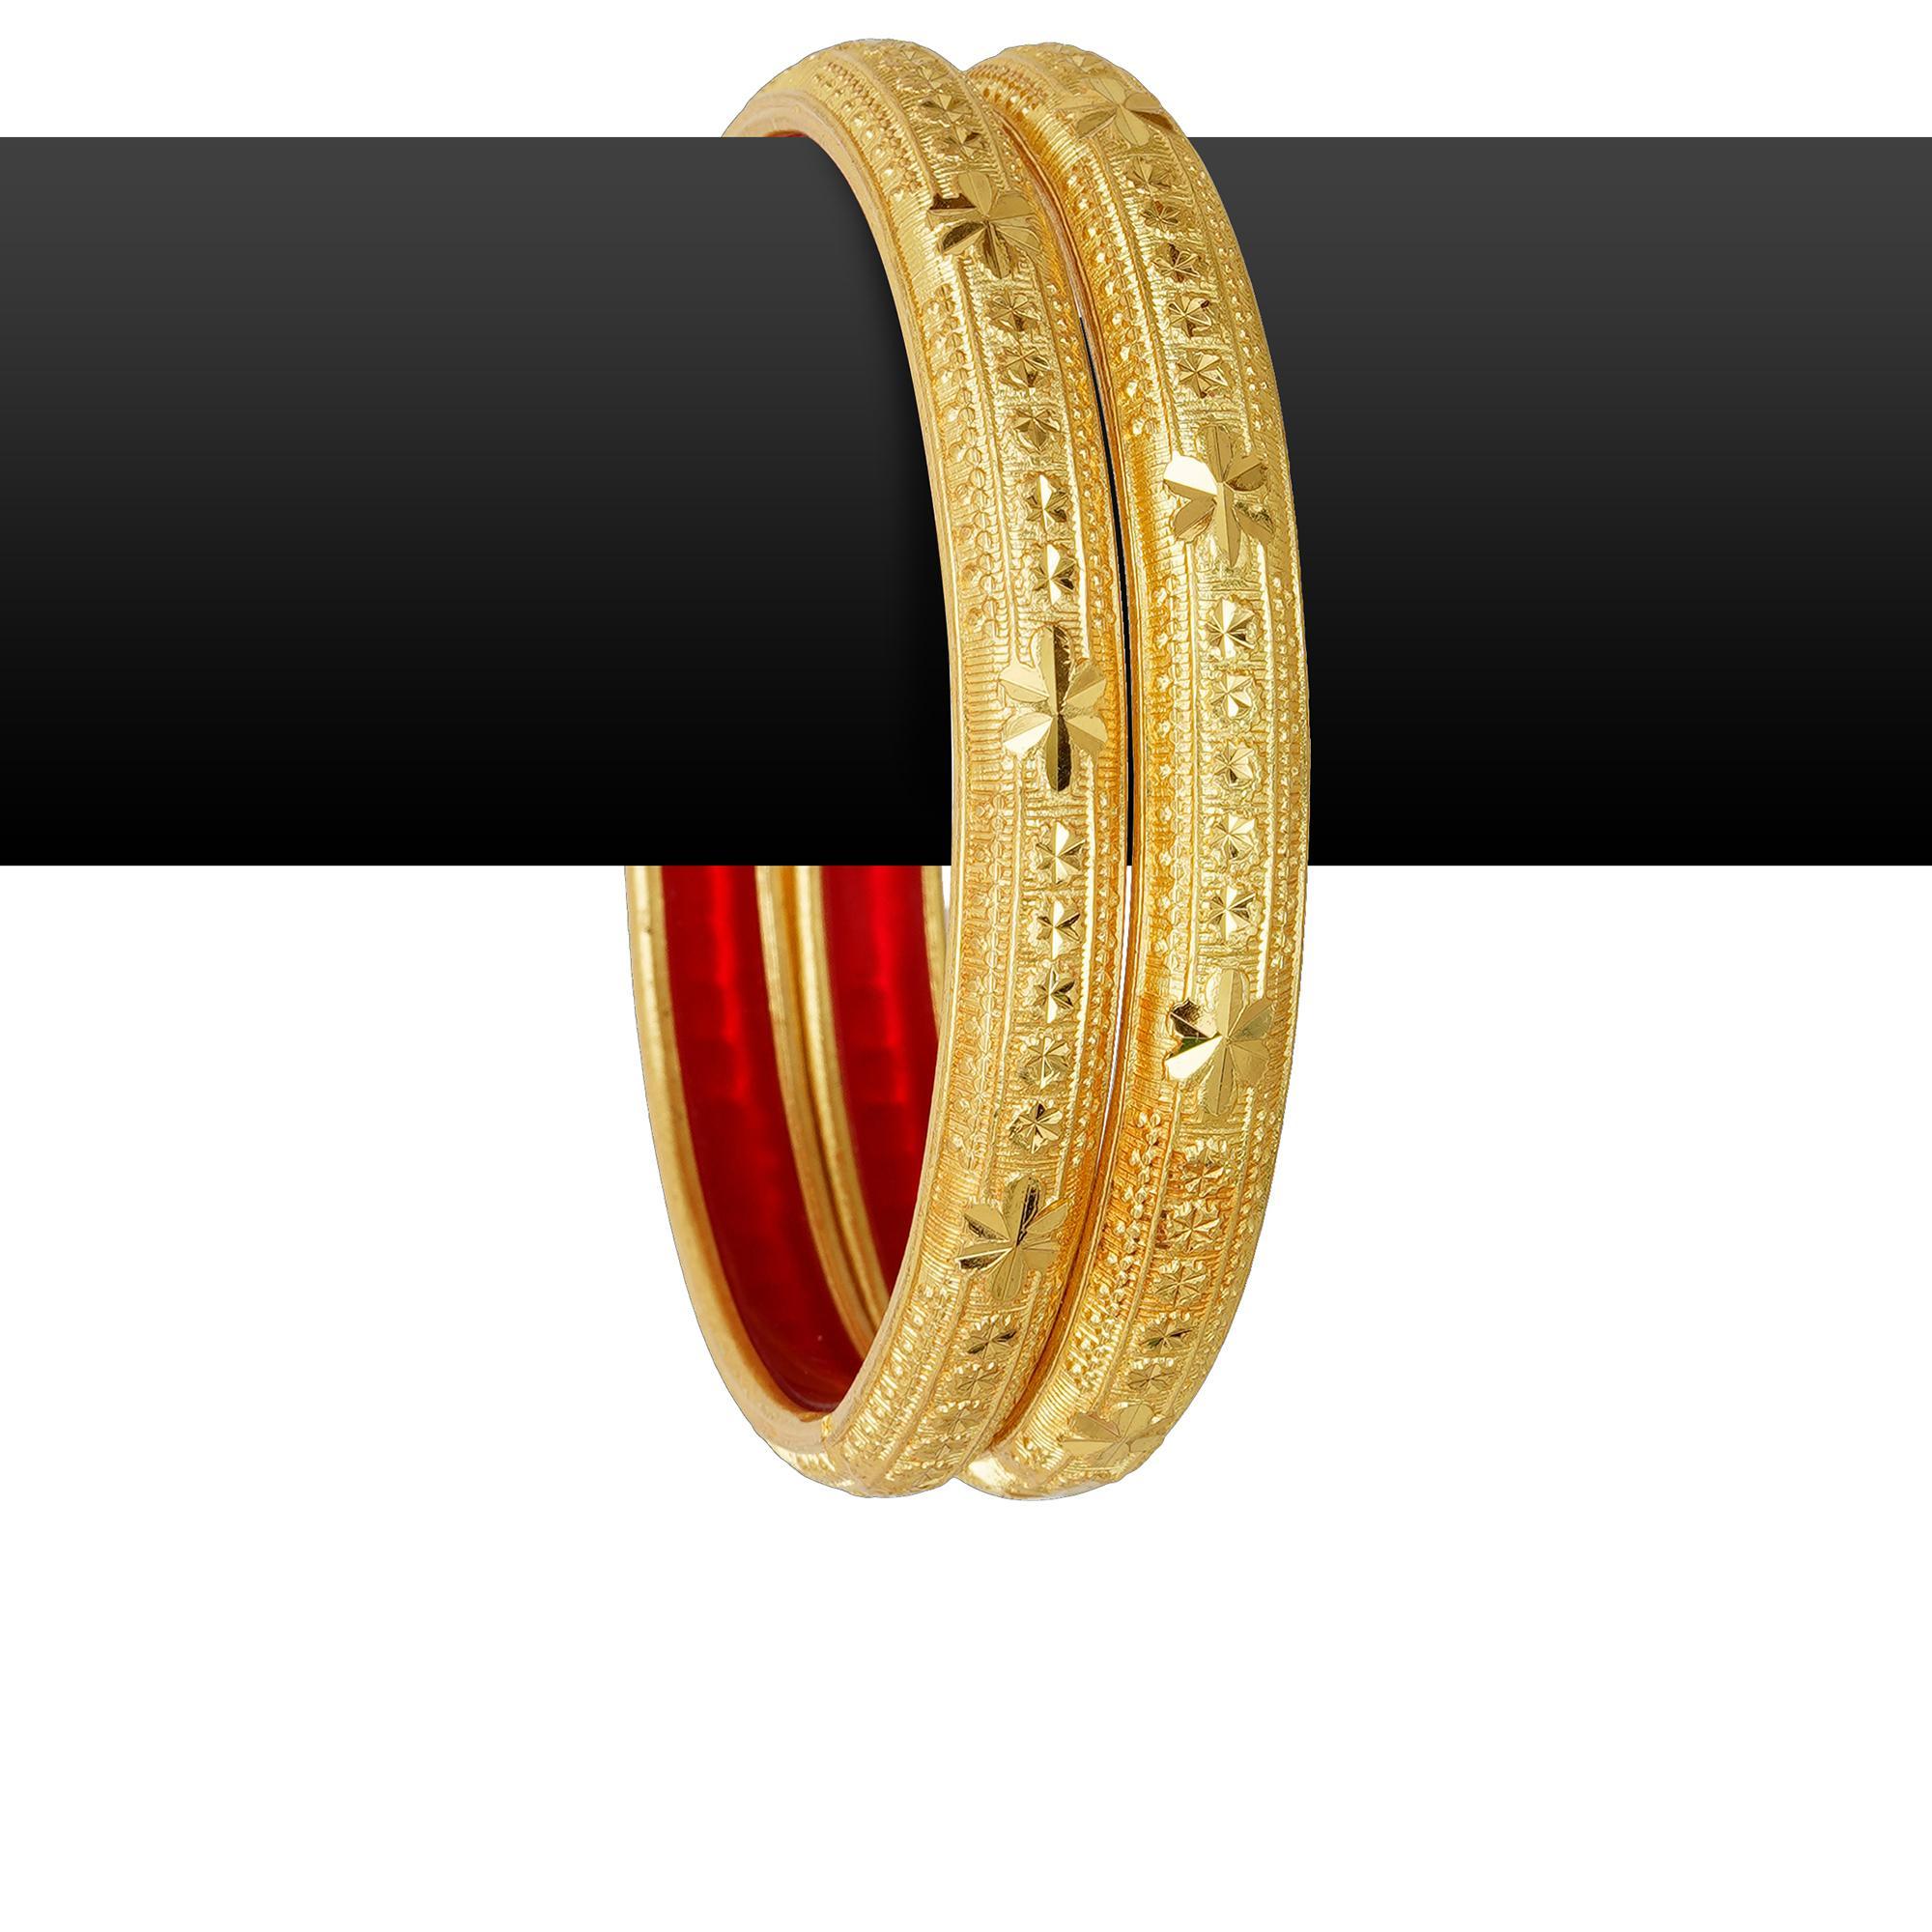
Joyeria Fashions Gold Plated Bangles Set (Pack of 2 Bangles)
Type: Bracelets & Bangles
Brand: Joyeria Fashions
Price: Rs. 295
Joyeria Fashions presents you long-lasting and ever-shining bangles, Get the beautiful ethnic look with these classic designer bangles, which are durable and does not get black easily even when worn daily, makes it a perfect piece of jewellery that can be worn with your favorite outfit to give it an ultimate glow. Joyeria Fashions presents you long-lasting and ever-shining bangles, Get the beautiful ethnic look with these classic designer bangles, which are durable and does not get black easily even when worn daily, makes it a perfect piece of jewellery that can be worn with your favorite outfit to give it an ultimate glow.
Features: Elegant and Classic Design Gold Bangles for Girls and Women. Comes in Pack of ...........,Type : Set of ....... Bangles, Goldplated, Long Lasting Shining even with daily wear,Intricate design and detailed designing,Ideal to wear at all parties, weddings, goes well with ethnic dress, Perfect gift for your friend